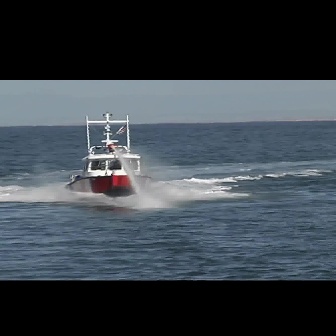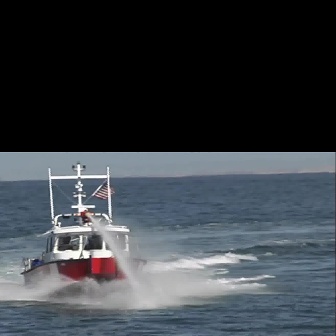
  Please identify the target specified by the bounding box [64,111,151,199] in the first image and locate it in the second image. Return the coordinates in [x_min,y_min,x_max,y_max] format.
Answer: [18,161,146,289]